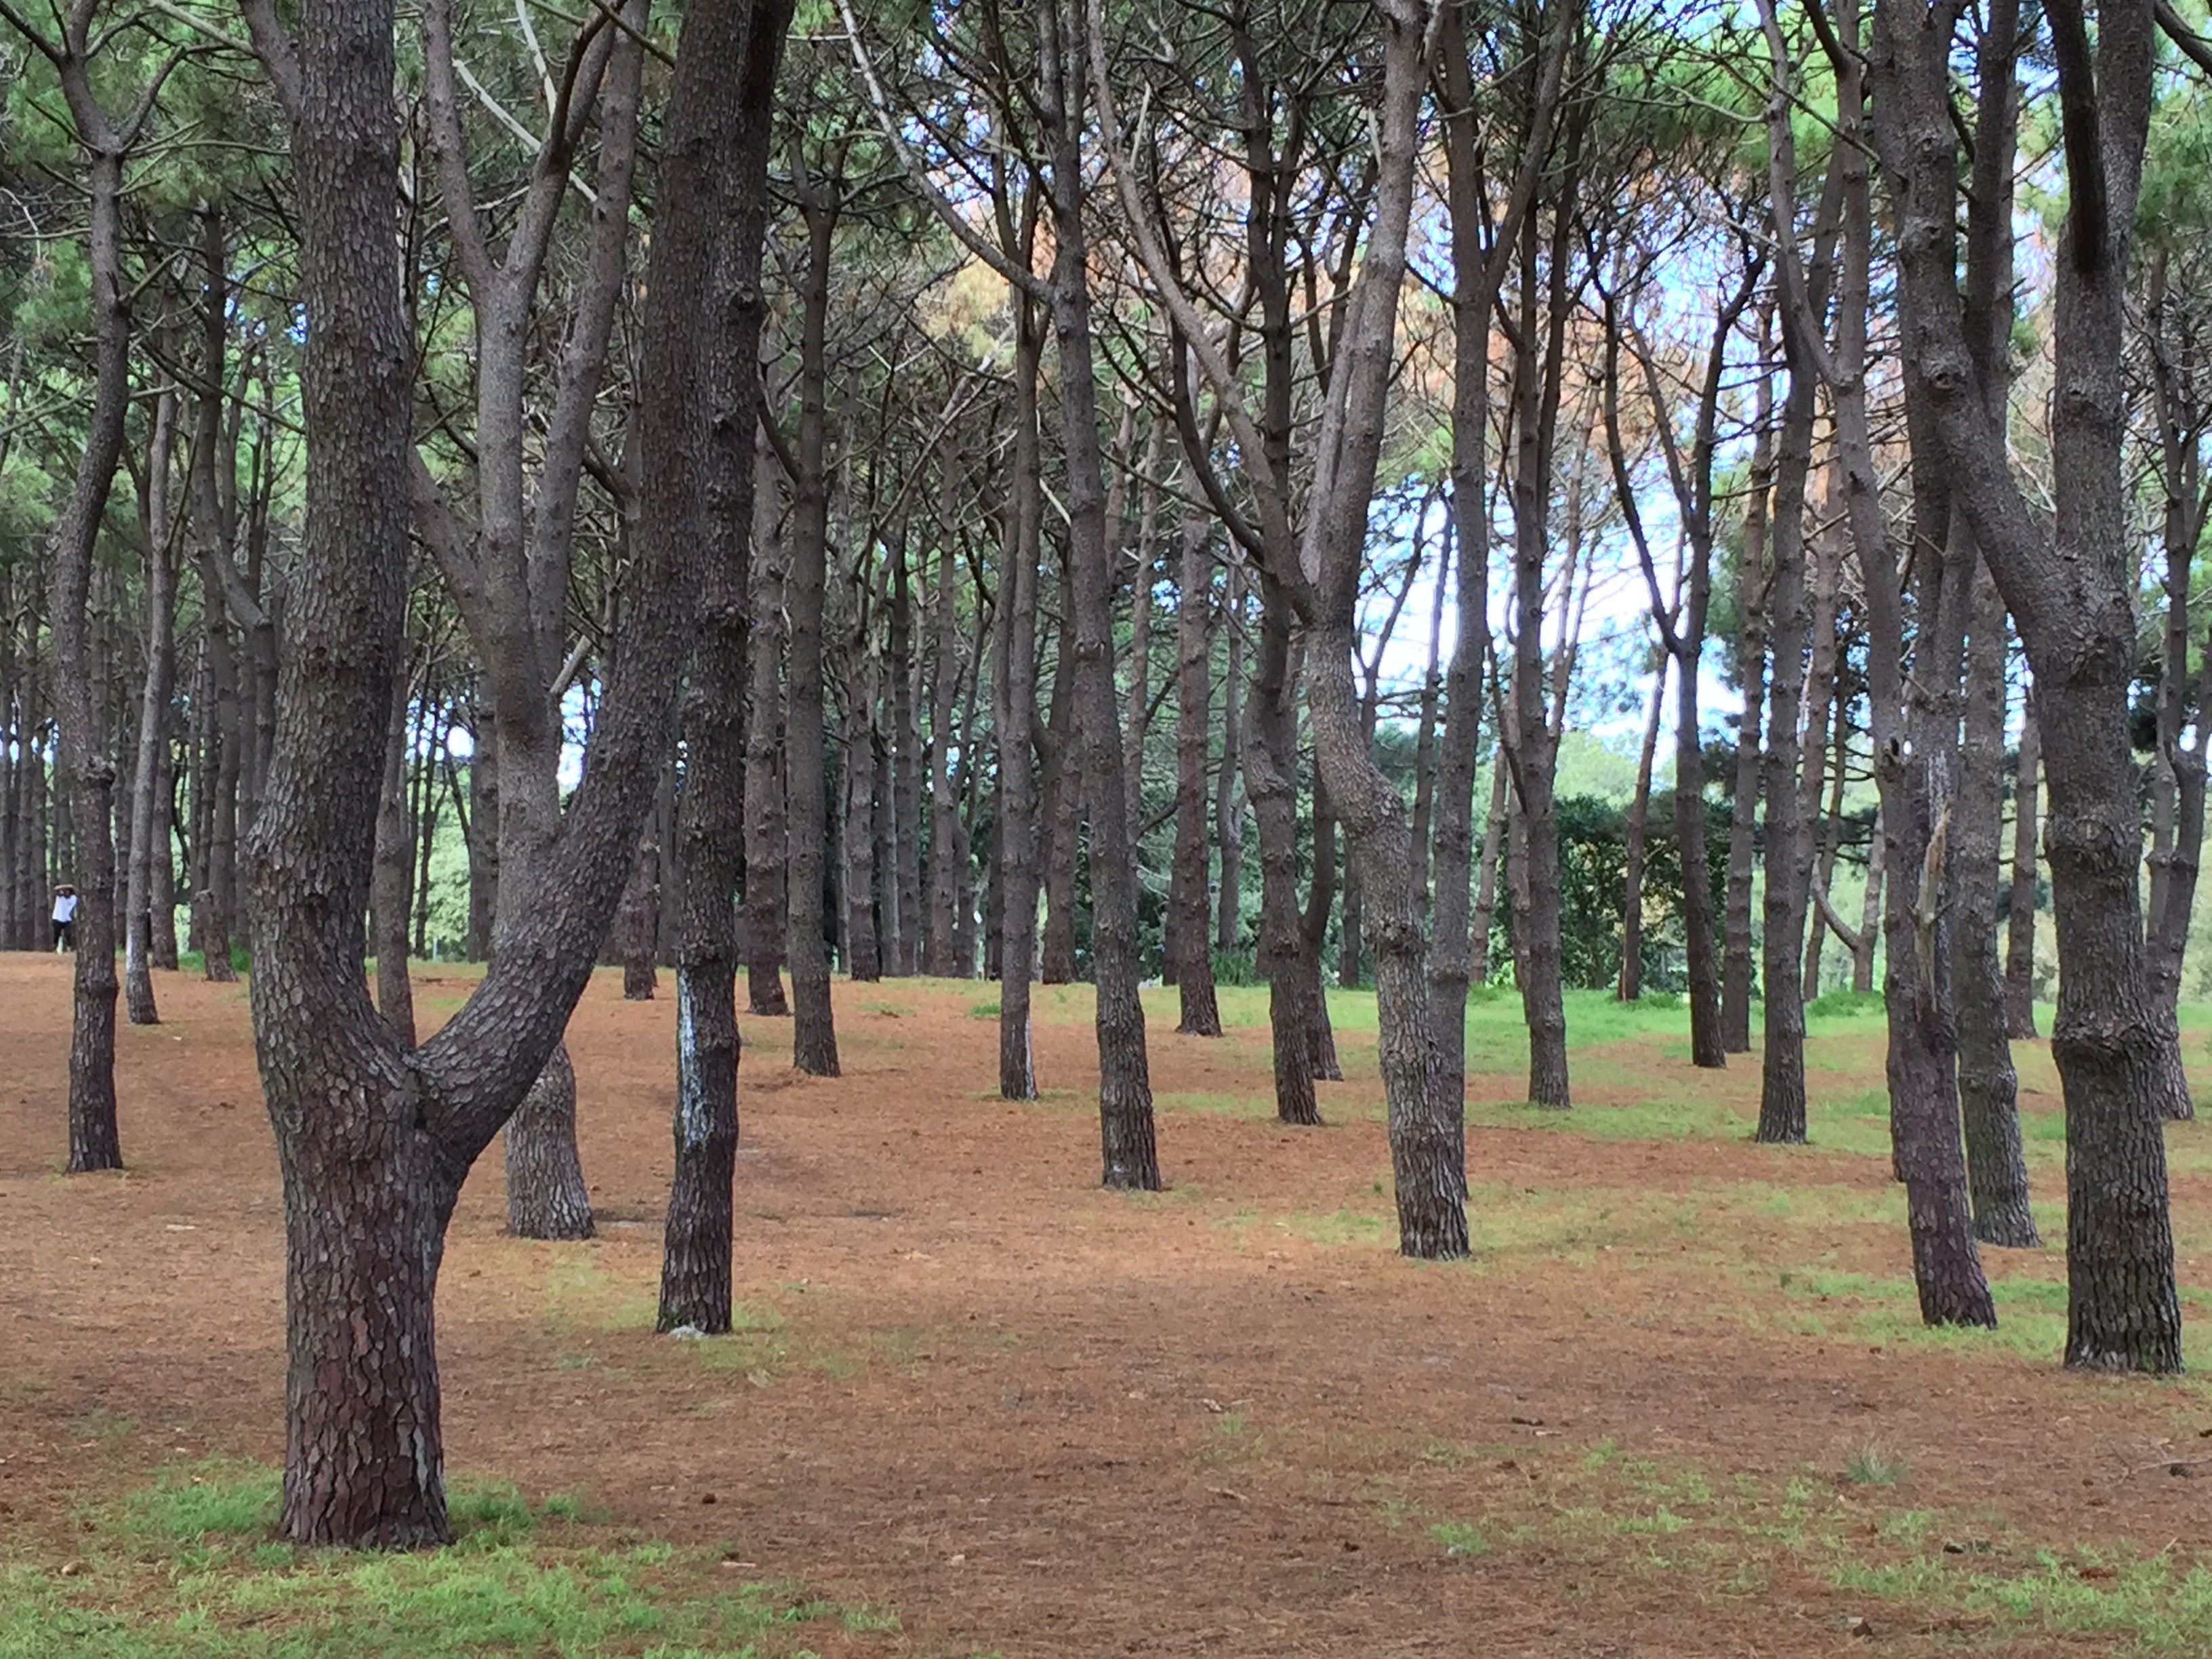
tree, forest, plant, autumn, park, deciduous, plantation, grove, woodland, habitat, ecosystem, biome, natural environment, woody plant, temperate broadleaf and mixed forest, temperate coniferous forest